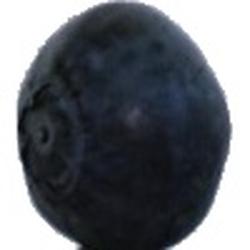
Label: Blueberry